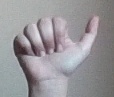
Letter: dhad